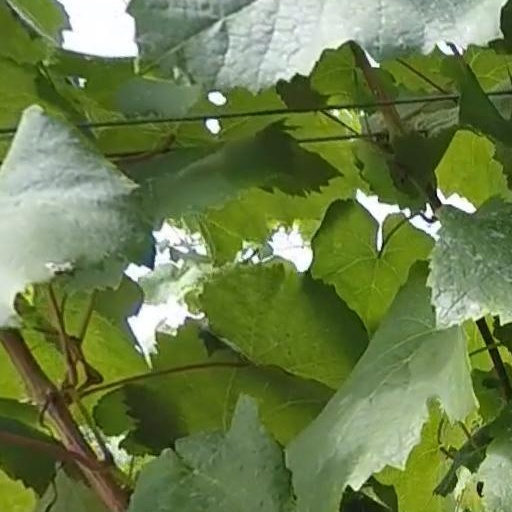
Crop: grape